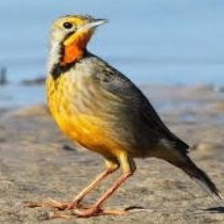
Species: CAPE LONGCLAW
Scientific name: MACRONYX CAPENSIS